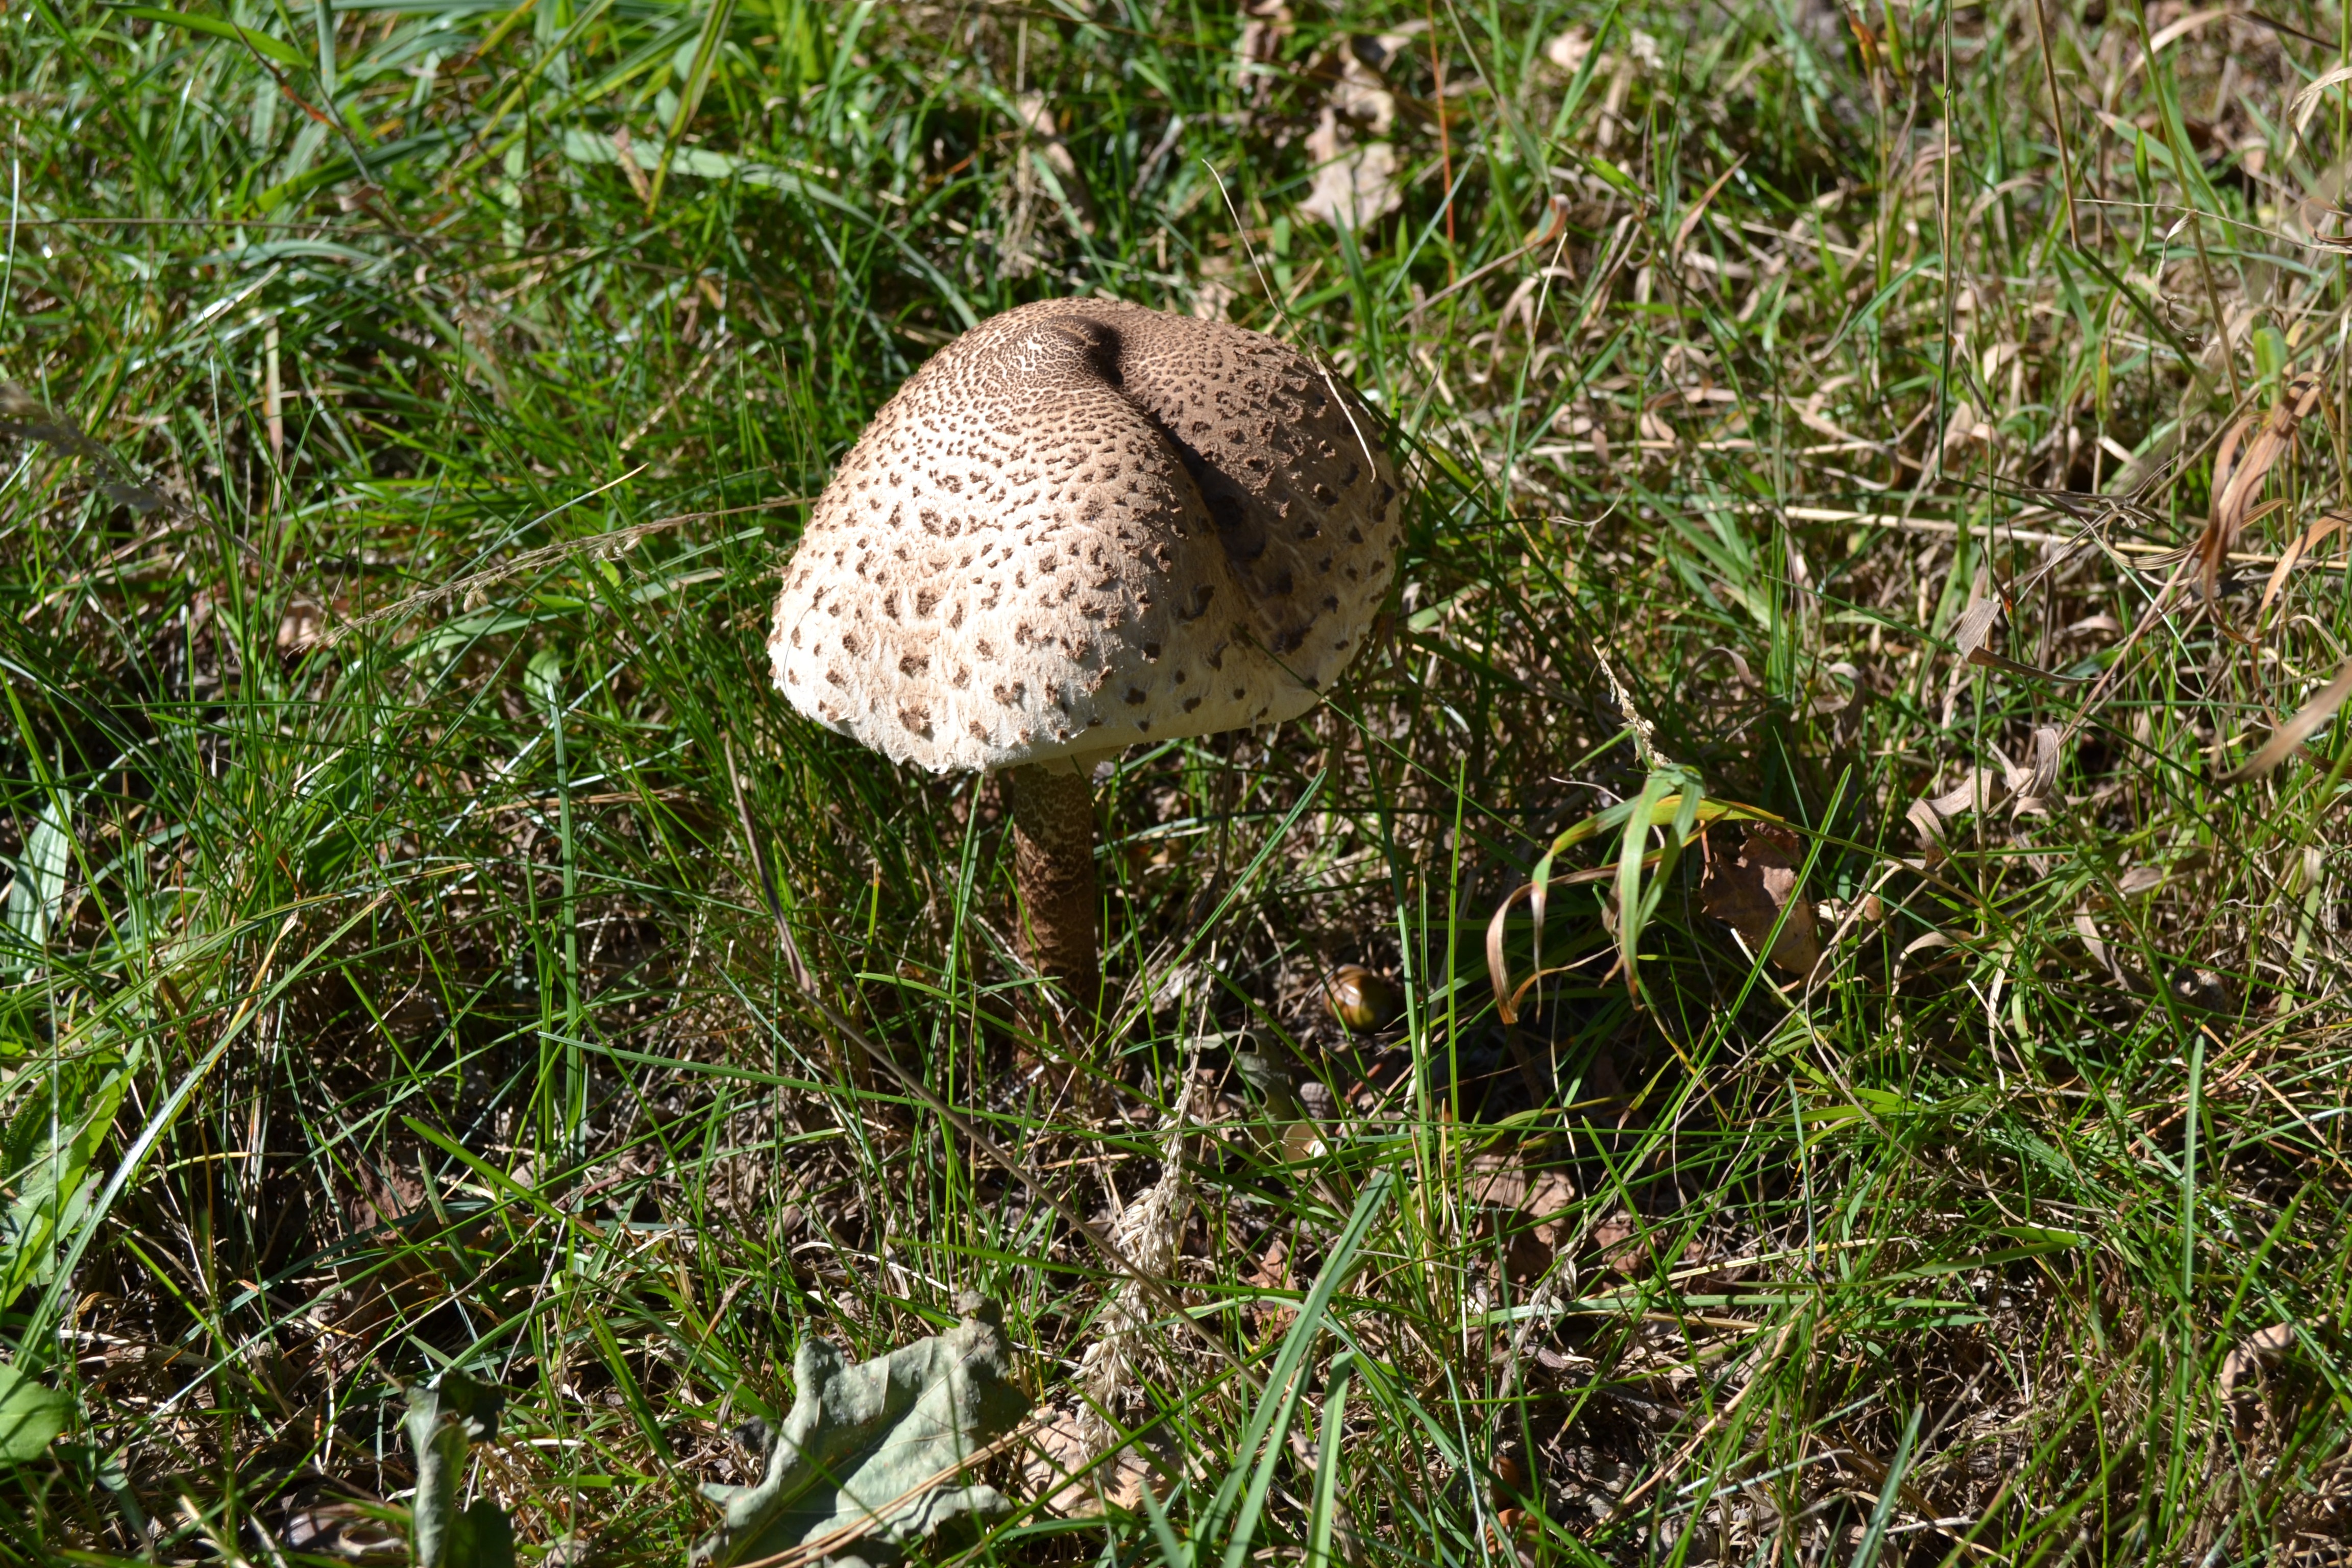
nature, grass, bird, flower, summer, wildlife, mushroom, flora, fauna, fungus, mushrooms, woodland, grass family, penny bun